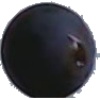
Label: Grape Blue 1